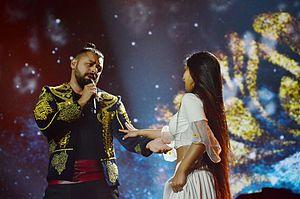
La Hongrie participe au Concours Eurovision de la chanson 2017 à Kiev en Ukraine. Le pays est représenté par Joci Pápai et sa chanson Origo, sélectionné via A Dal 2017.